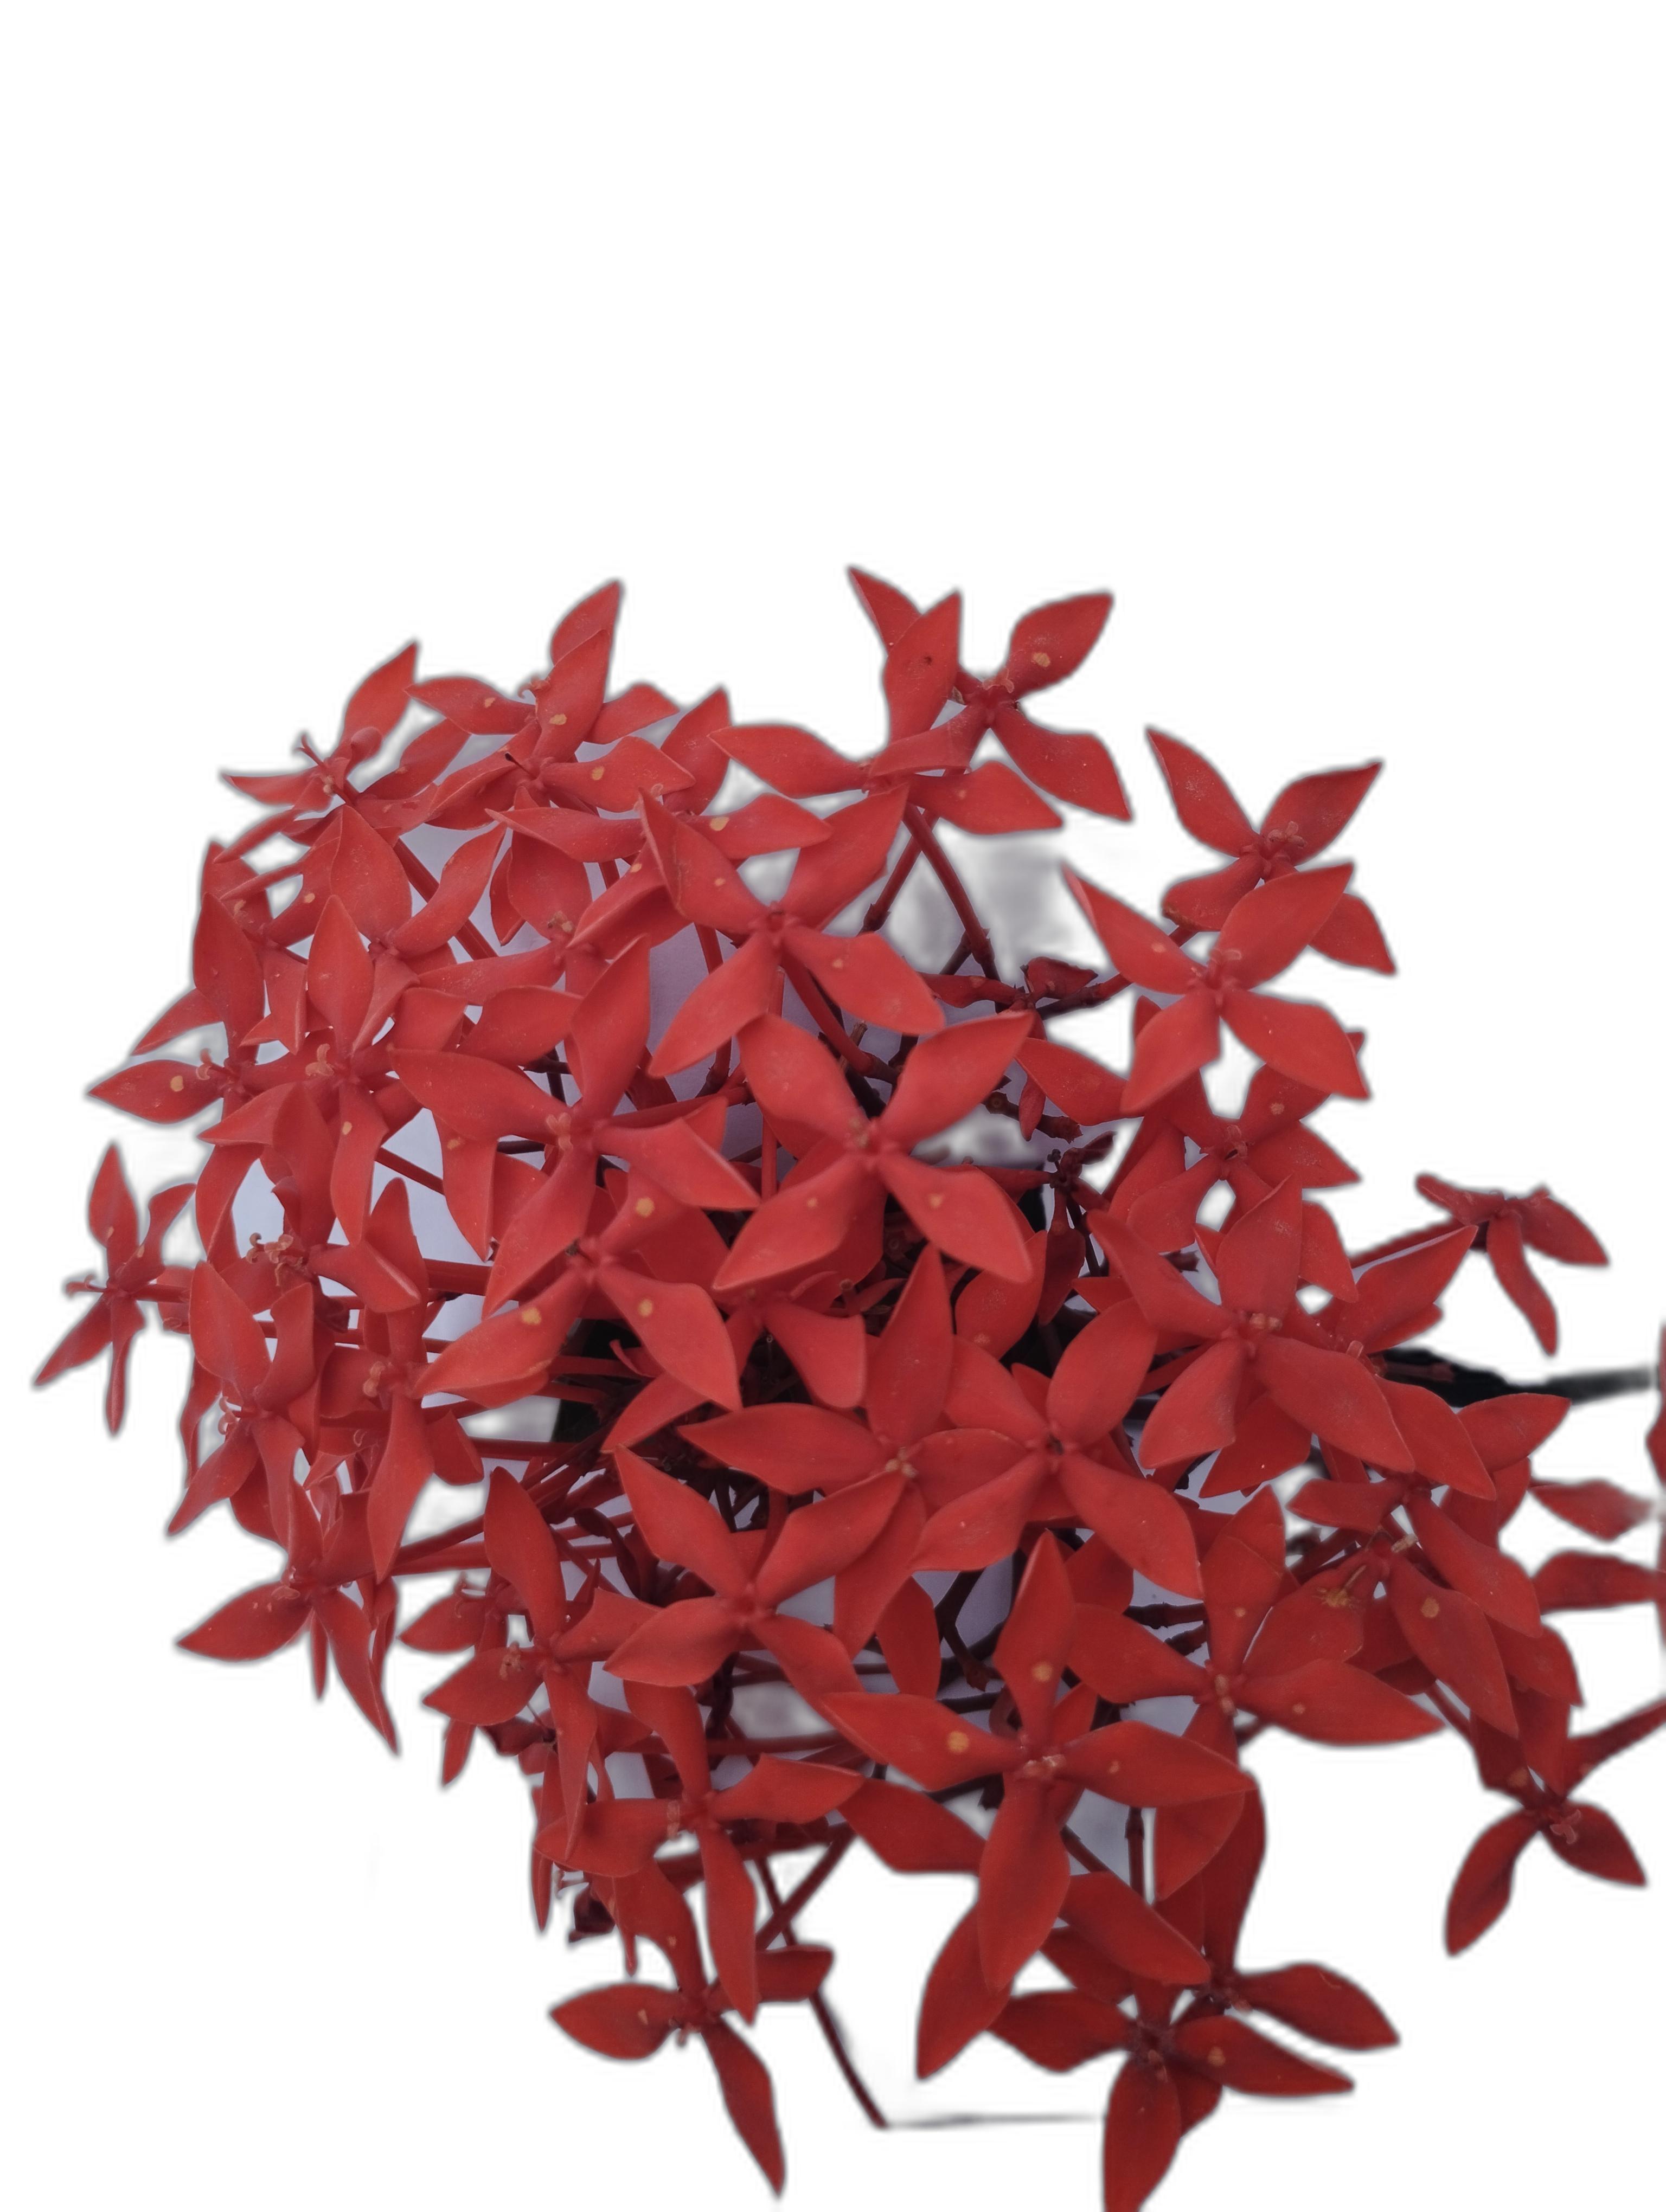
Label: Jungle geranium